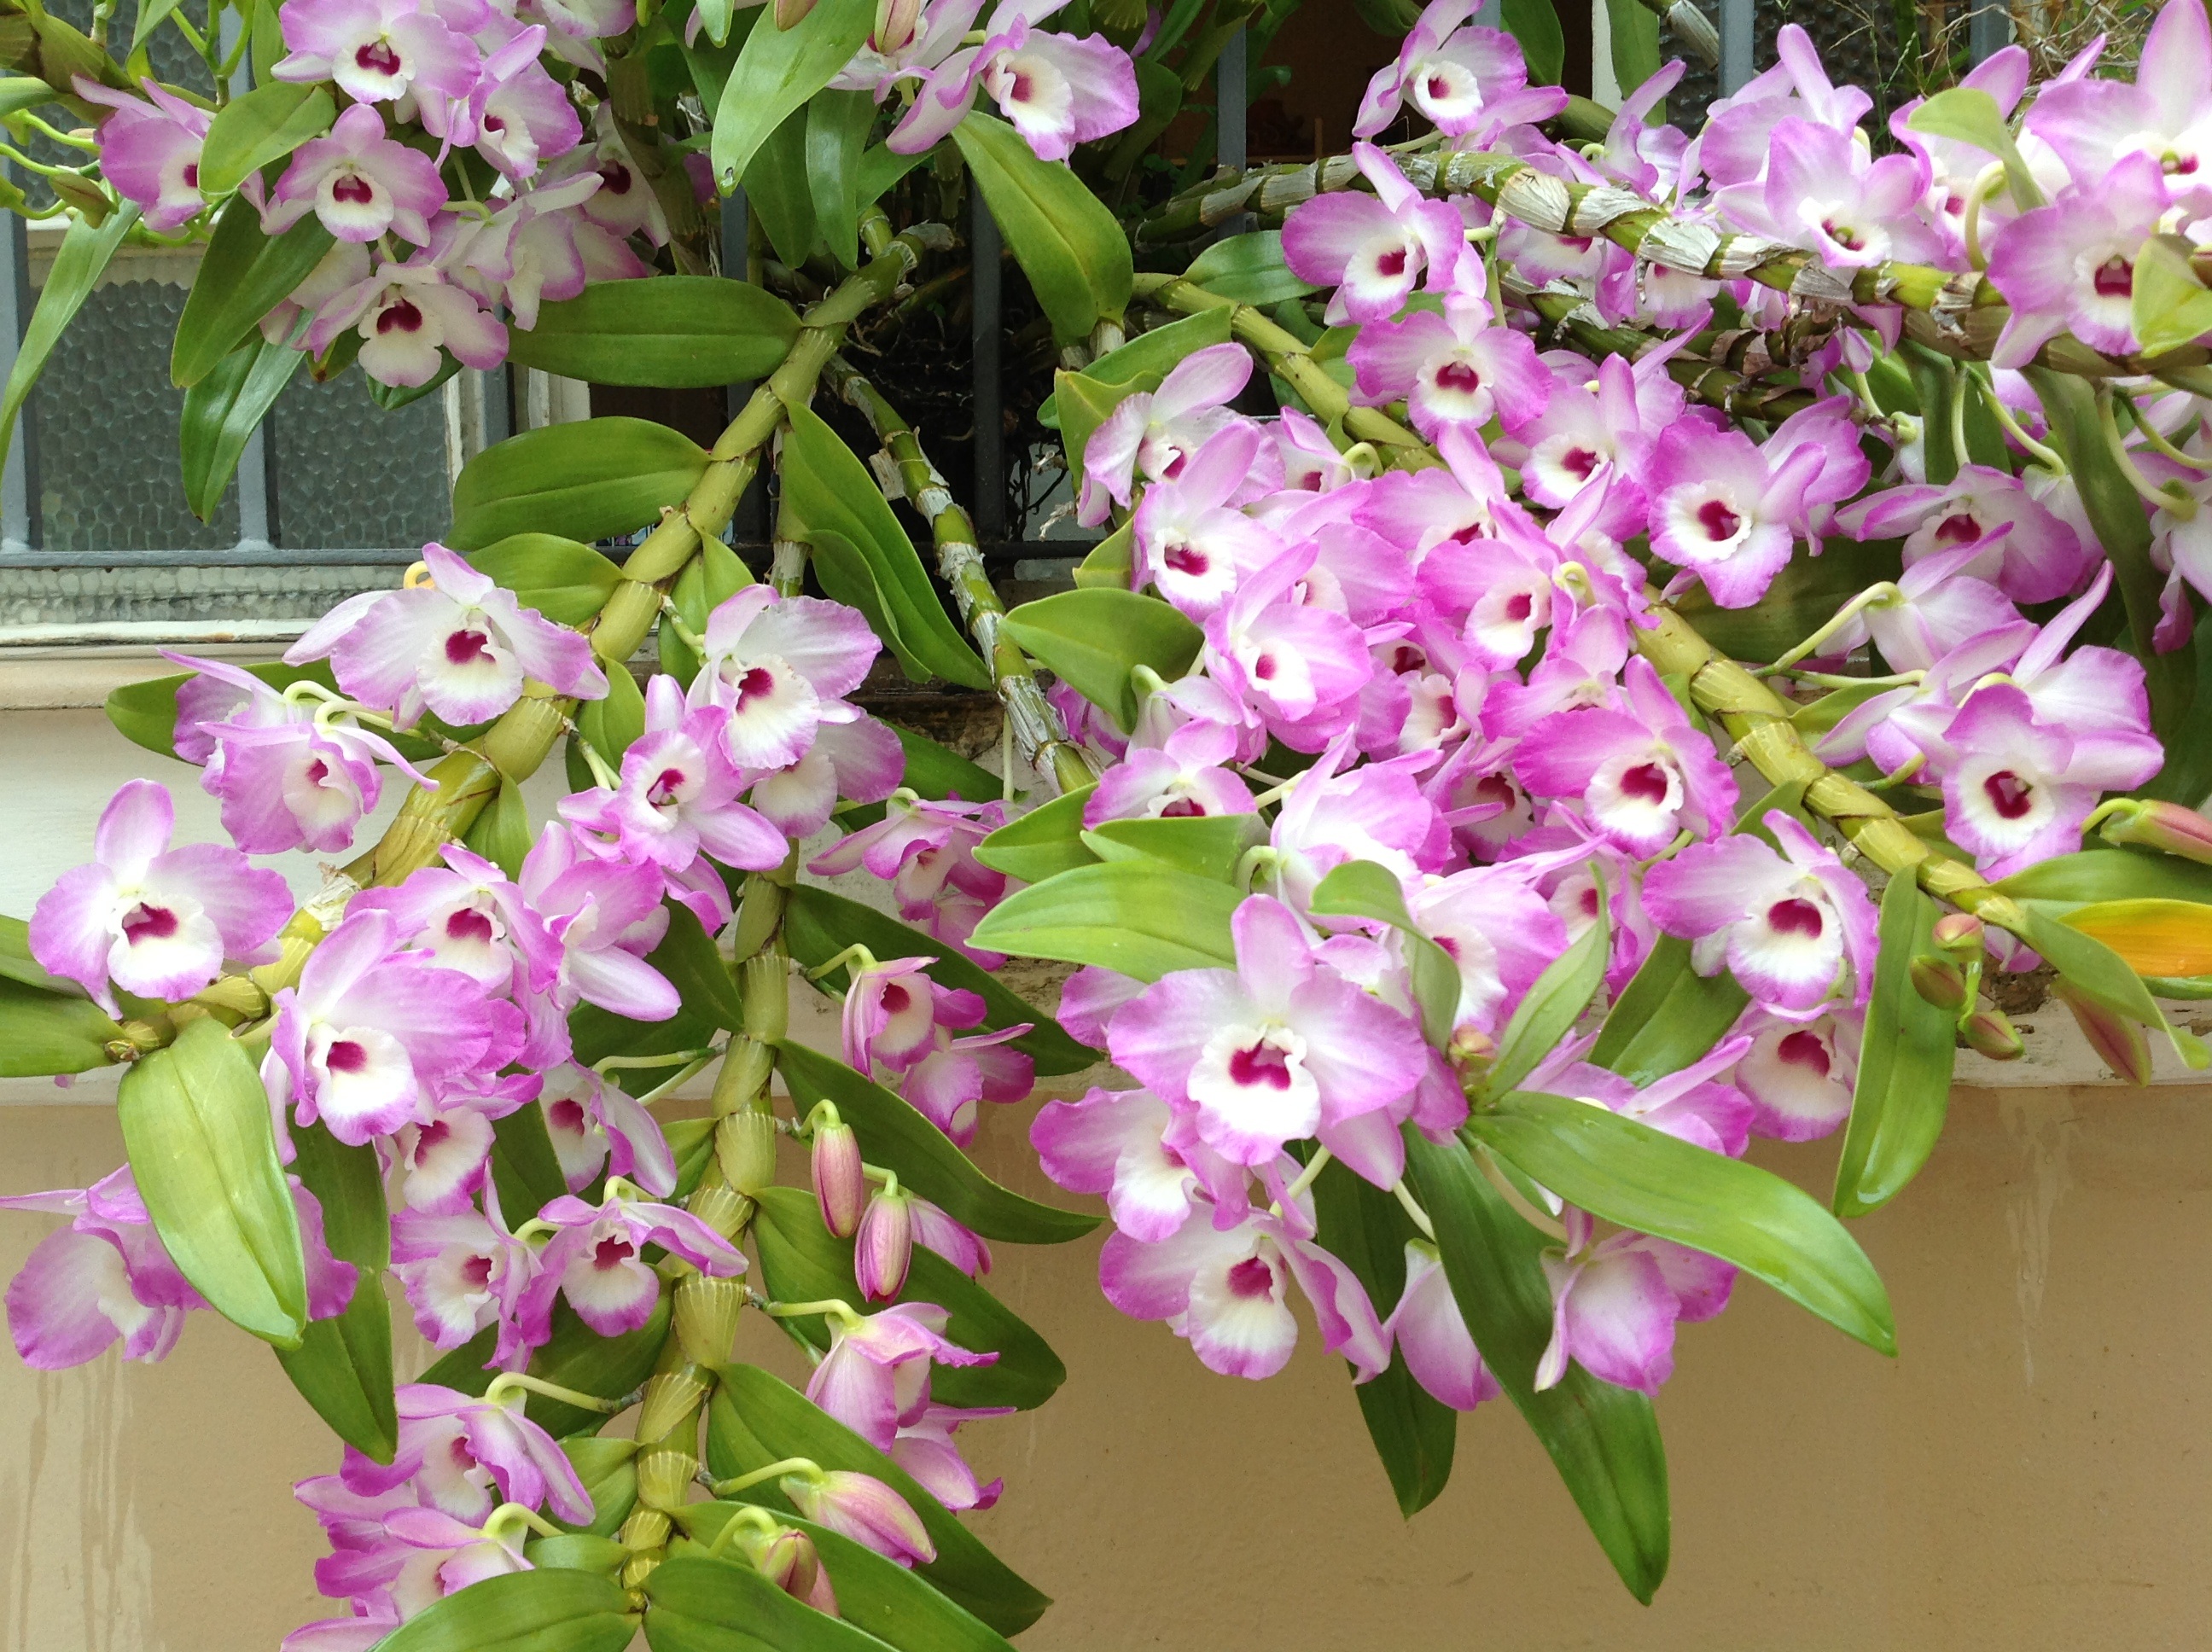
blossom, plant, flower, botany, flora, orchid, shrub, orchids, divine, flowering plant, exuberance, cattleya, dendrobium, land plant, cattleya labiata